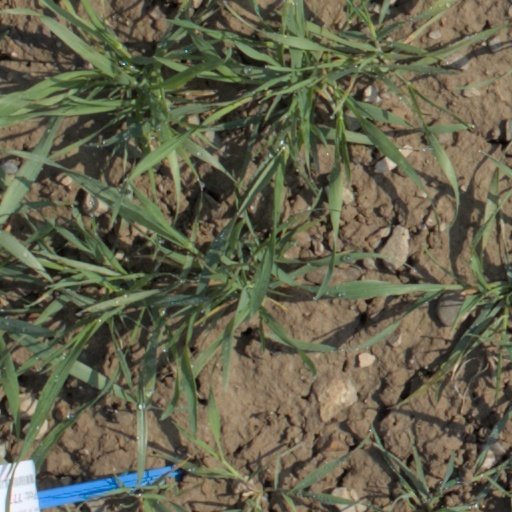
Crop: wheat